Orthotics

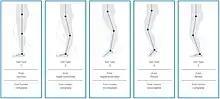
The Amsterdam Gait Classification facilitates the assessment of the gait pattern in CP patients and patients with traumatic brain injury and helps to determine the gait type.

All orthoses that affect the foot, the ankle joint, the lower leg, the knee joint, the thigh or the hip joint belong to the category of orthoses for the lower extremities.